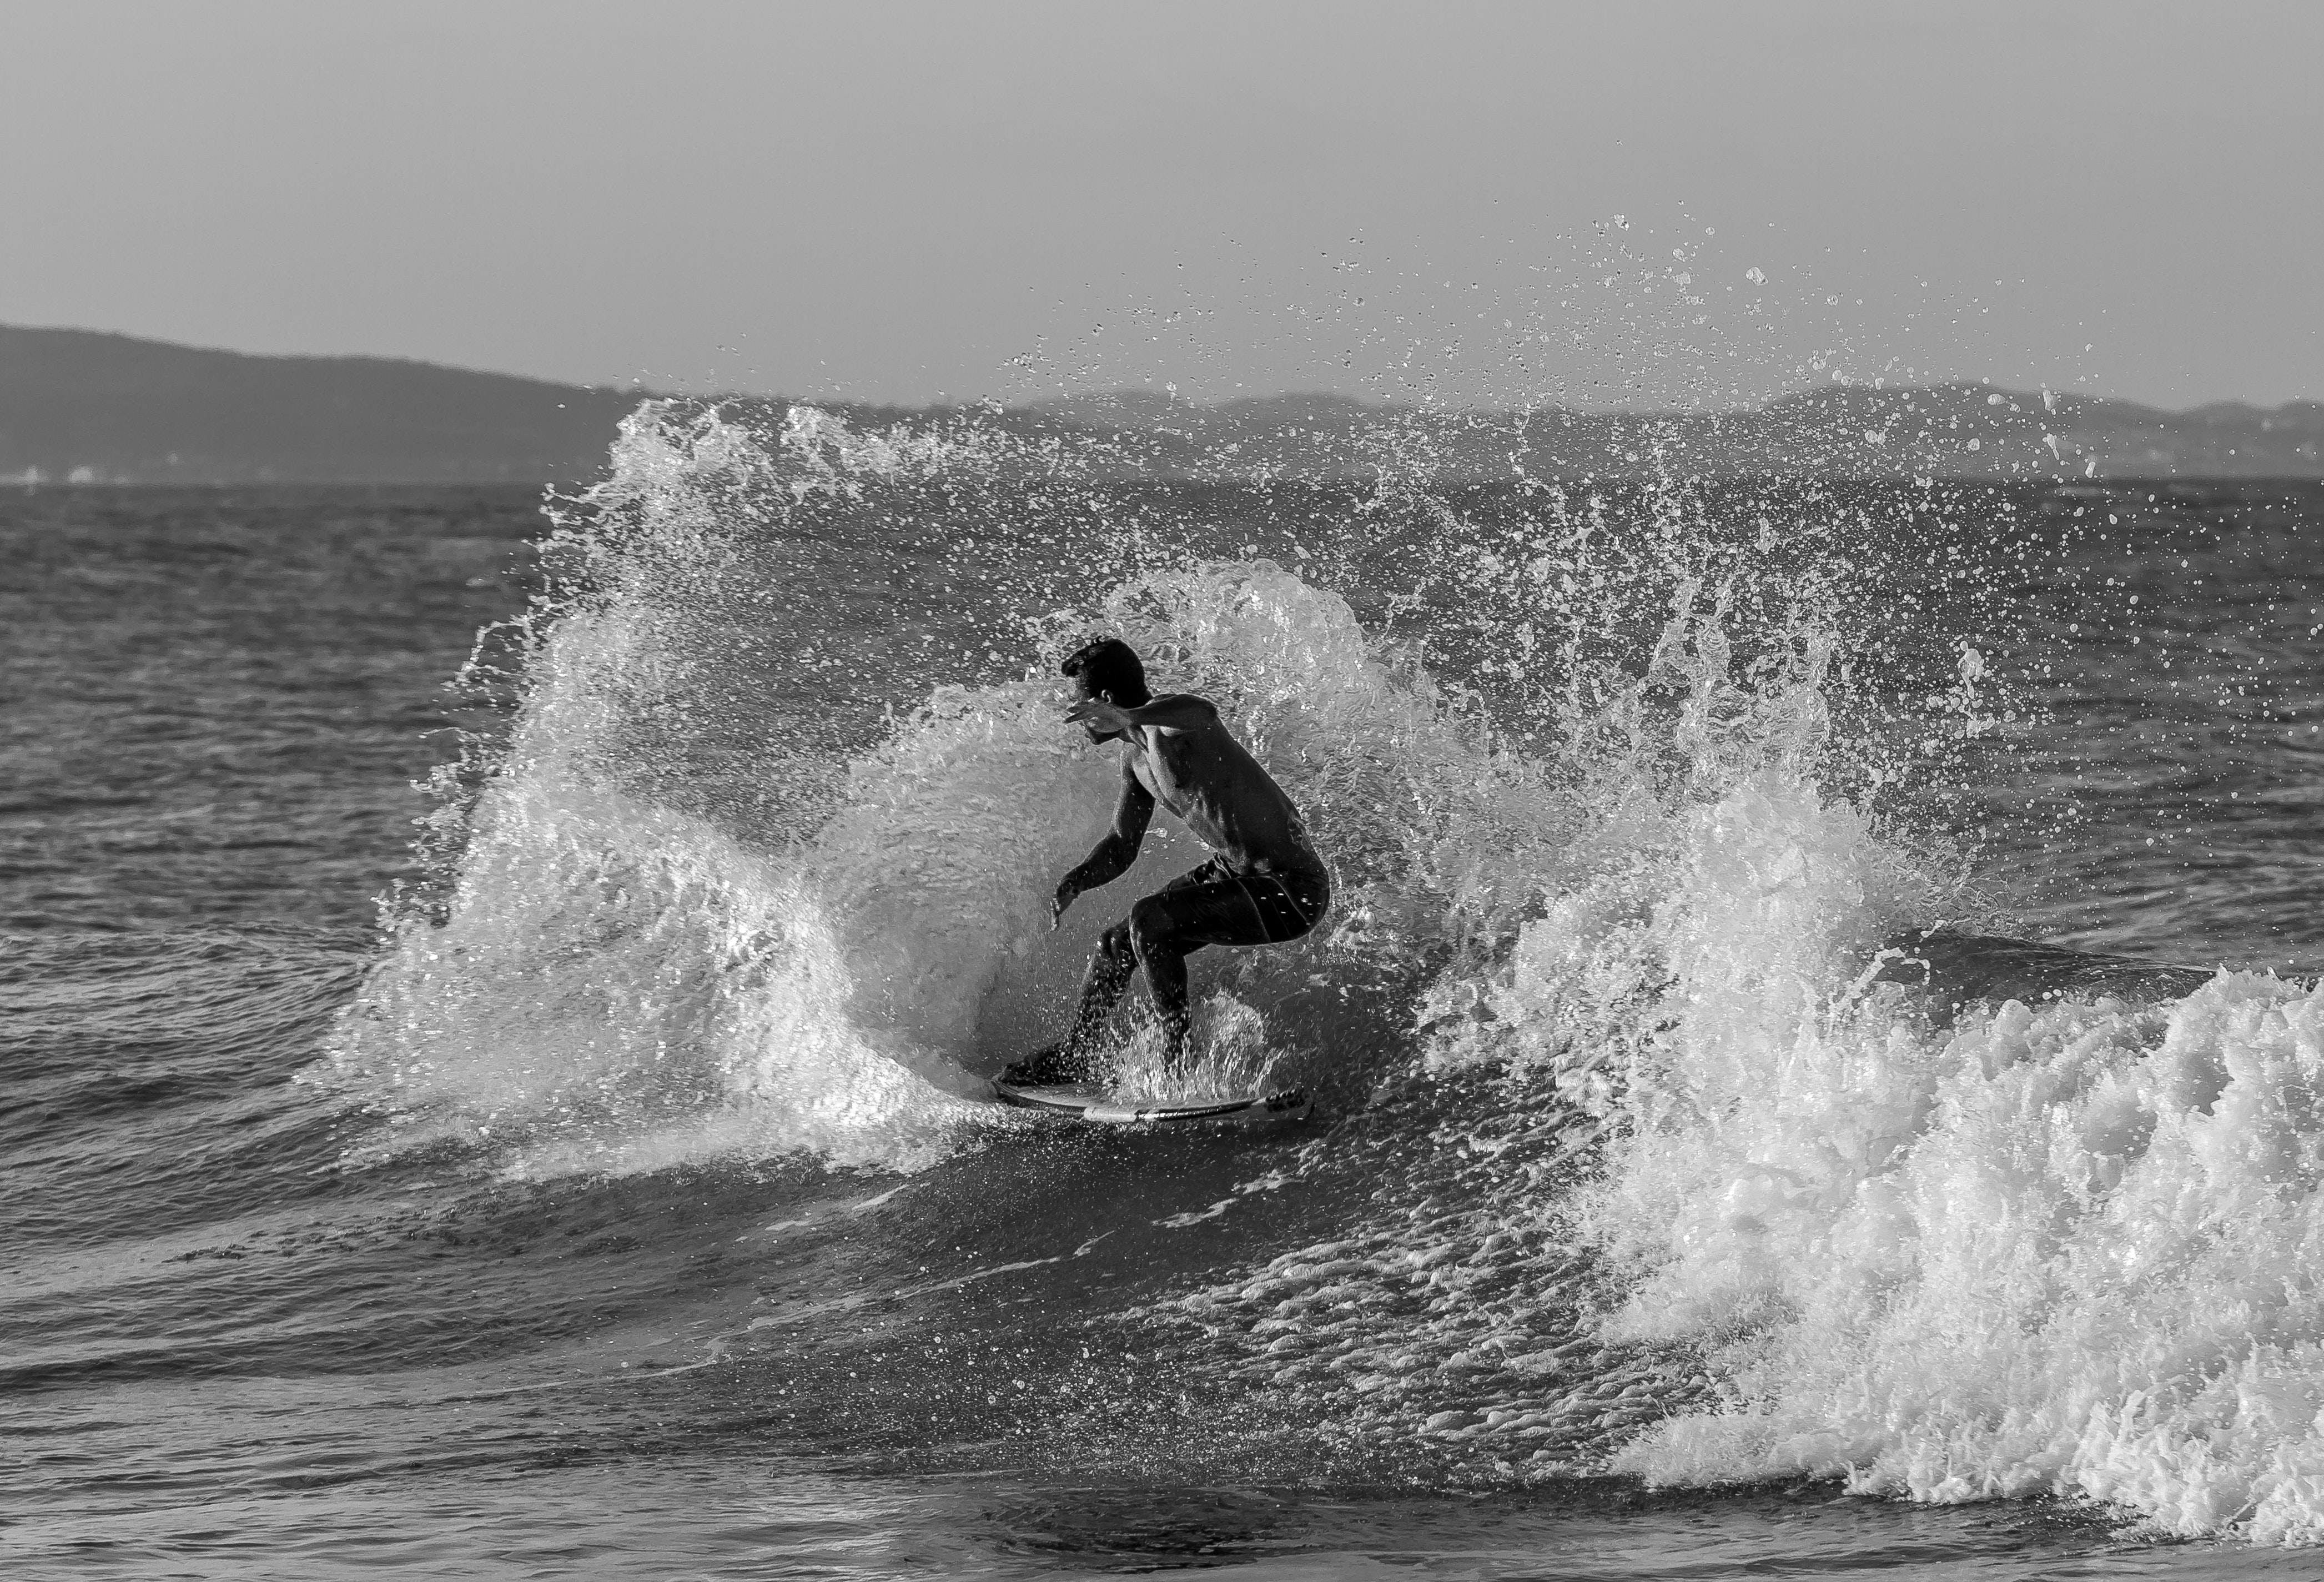
surfing, wave, water, surfing equipment and supplies, wind wave, surfboard, black and white, sea, ocean, boardsport, coastal and oceanic landforms, water sport, photography, monochrome photography, shore, surface water sports, monochrome, coast, bodyboarding, sky